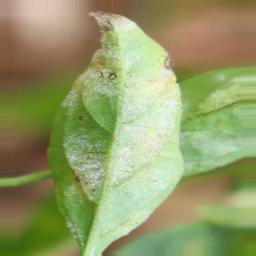
Label: powdery mildew